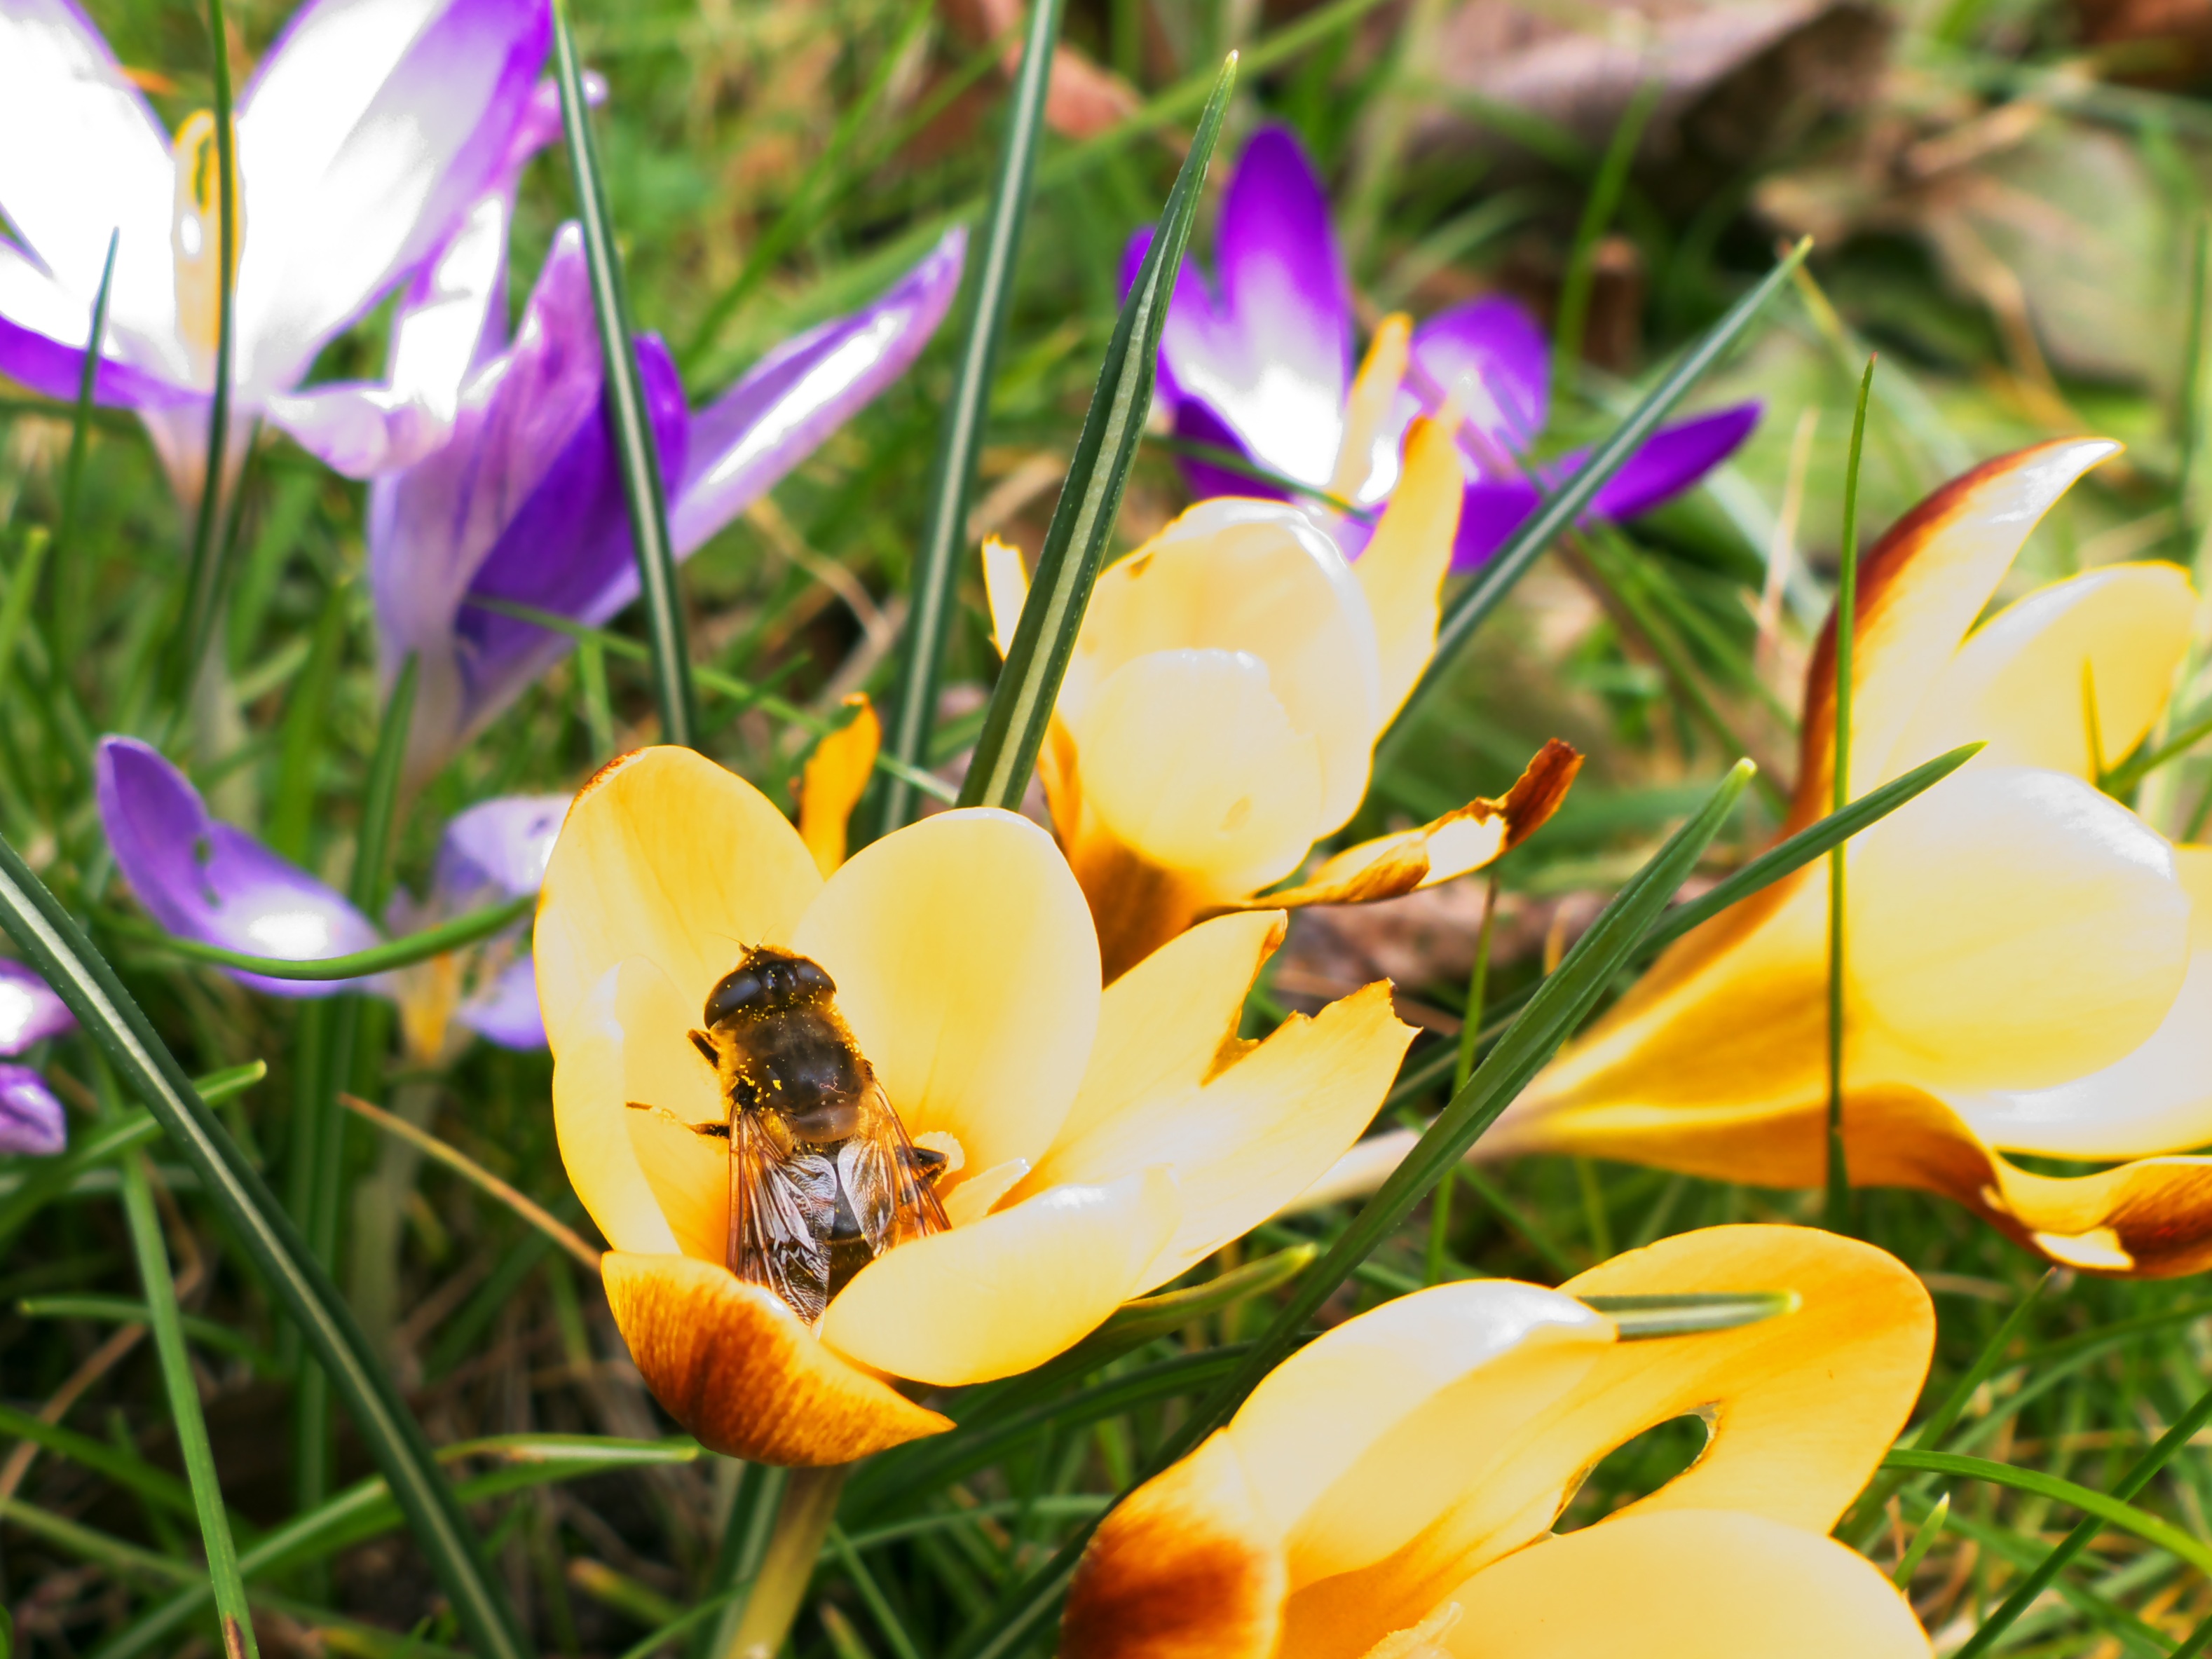
nature, blossom, plant, leaf, flower, petal, bloom, summer, pollination, insect, macro, botany, yellow, garden, close, flora, fauna, invertebrate, wildflower, flowers, bee, crocus, macro photography, flowering plant, honey bee, land plant, membrane winged insect, iris family